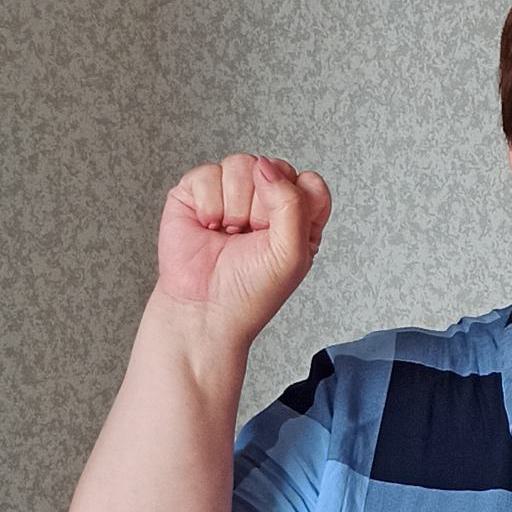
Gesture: fist